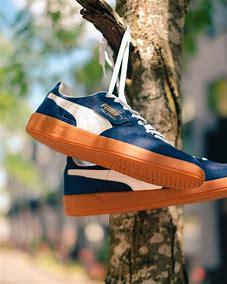
Brand: Puma
Model: Palermo